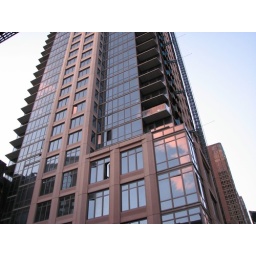
clouds in glass